Squatting in Taiwan

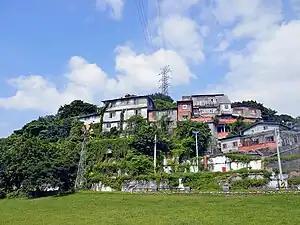

The capital Taipei grew rapidly as more immigrants arrived and also migrants from rural areas moved to the city; in 1989 the Public Housing Department estimated there were 196 hectares of land occupied by squatters. In 1997, the clearance of 996 squatter households on land reserved for parks 14 and 15 beside the Linsen North Road resulted in the suicide of an elderly squatter. Daan Forest Park was created in the 1990s after 12,000 squatters were evicted to make way for it.